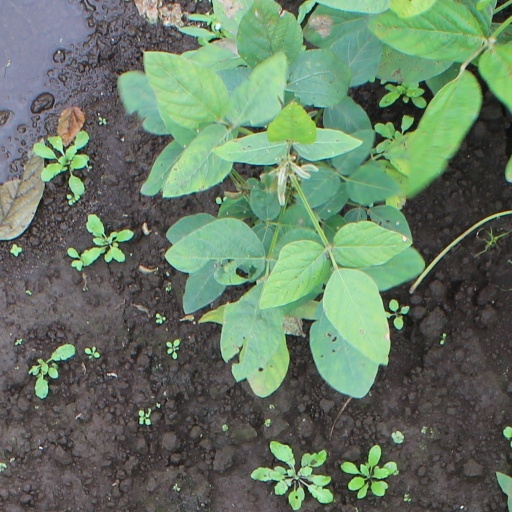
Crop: soybean